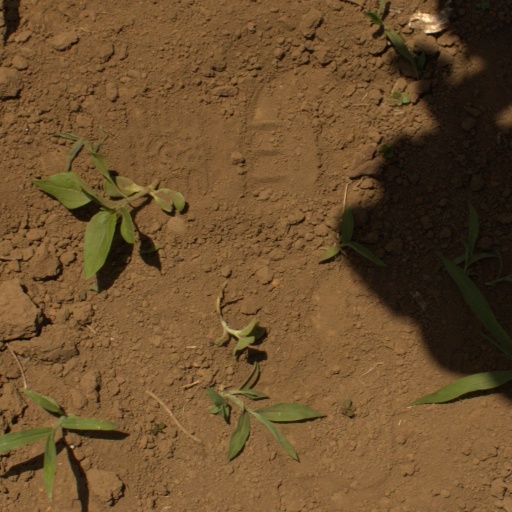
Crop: Jerusalem artichoke